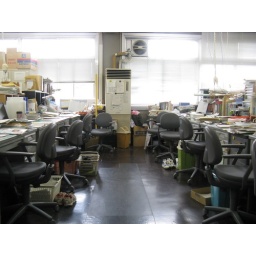
Niche in the teacher's office for the second-year homeroom teachers. My desk was among these.